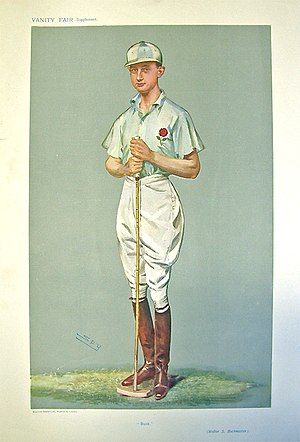
Walter Buckmaster
Walter Selby Buckmaster var en britisk polospiller som deltog i OL 1900 i Paris og 1908 i London.